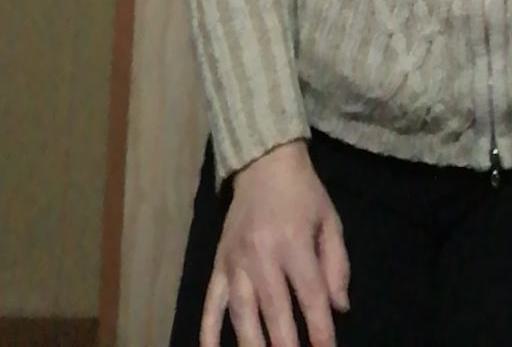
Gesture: no_gesture